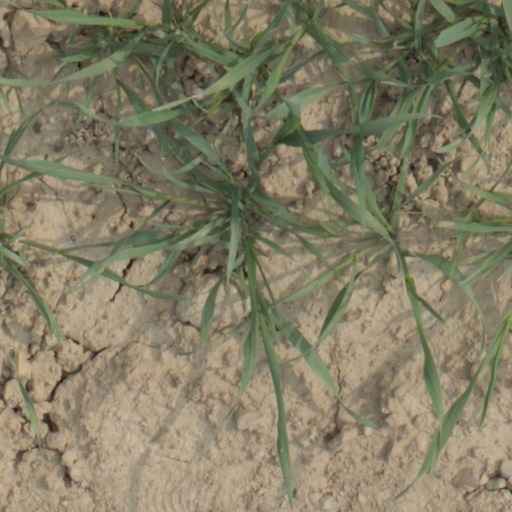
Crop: wheat